Darby Creek (Pennsylvania)

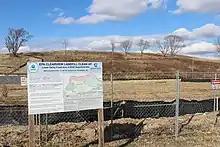
EPA Superfund Signage at the Clearview Landfill with covered landfill in background

The English settlers were attracted to the Darby Creek watershed due to the proximity to trading routes and productive landscape. In 1777, British soldiers breached dikes and floodwalls that were constructed on the creek. The Pennsylvania legislature passed an act in 1788 that mandated a maintenance of the dikes and the mowing of plants such as elderberries and pokeweed three times a year. Early English colonists utilized Darby Creek as a source of water power. Lumber, grist, and textile mills were established along the banks of the creek. Most of these mills have been demolished, although some of the tenement structures are currently in use as housing. At the end of the 19th century, industrial advances such as engine-driven machinery had made these mills obsolete.